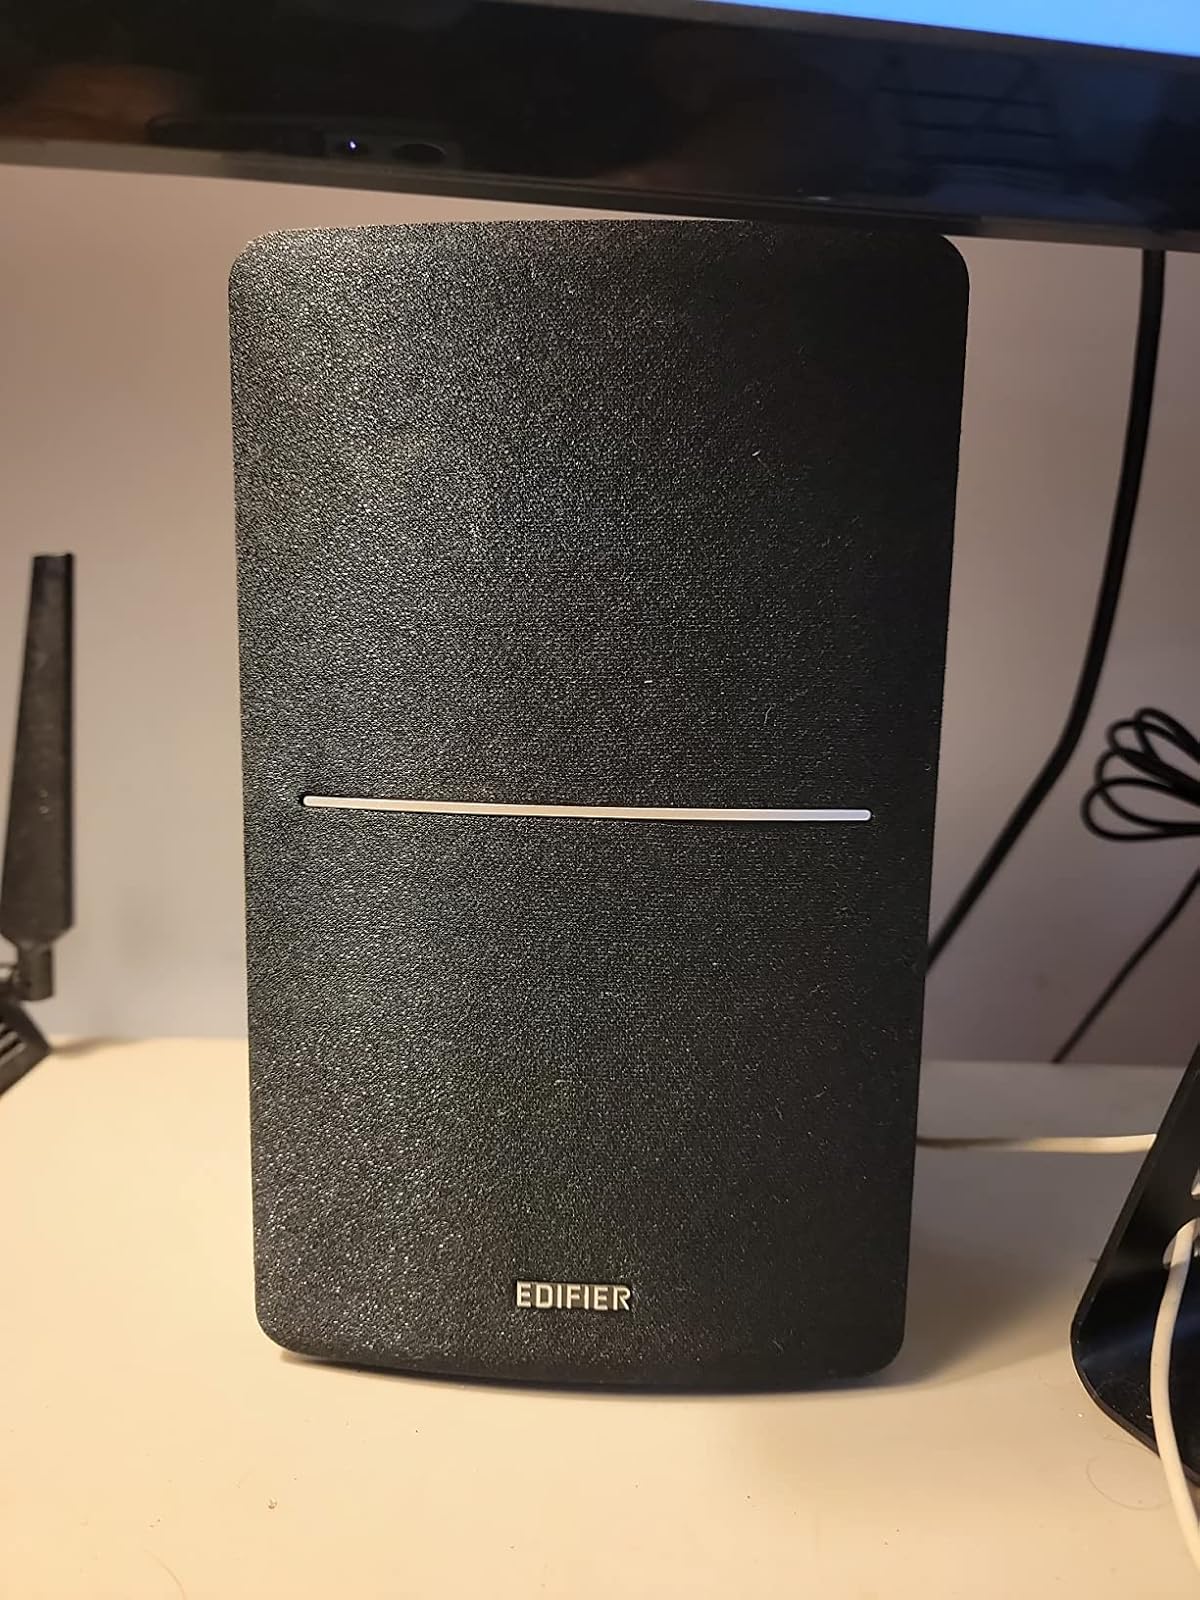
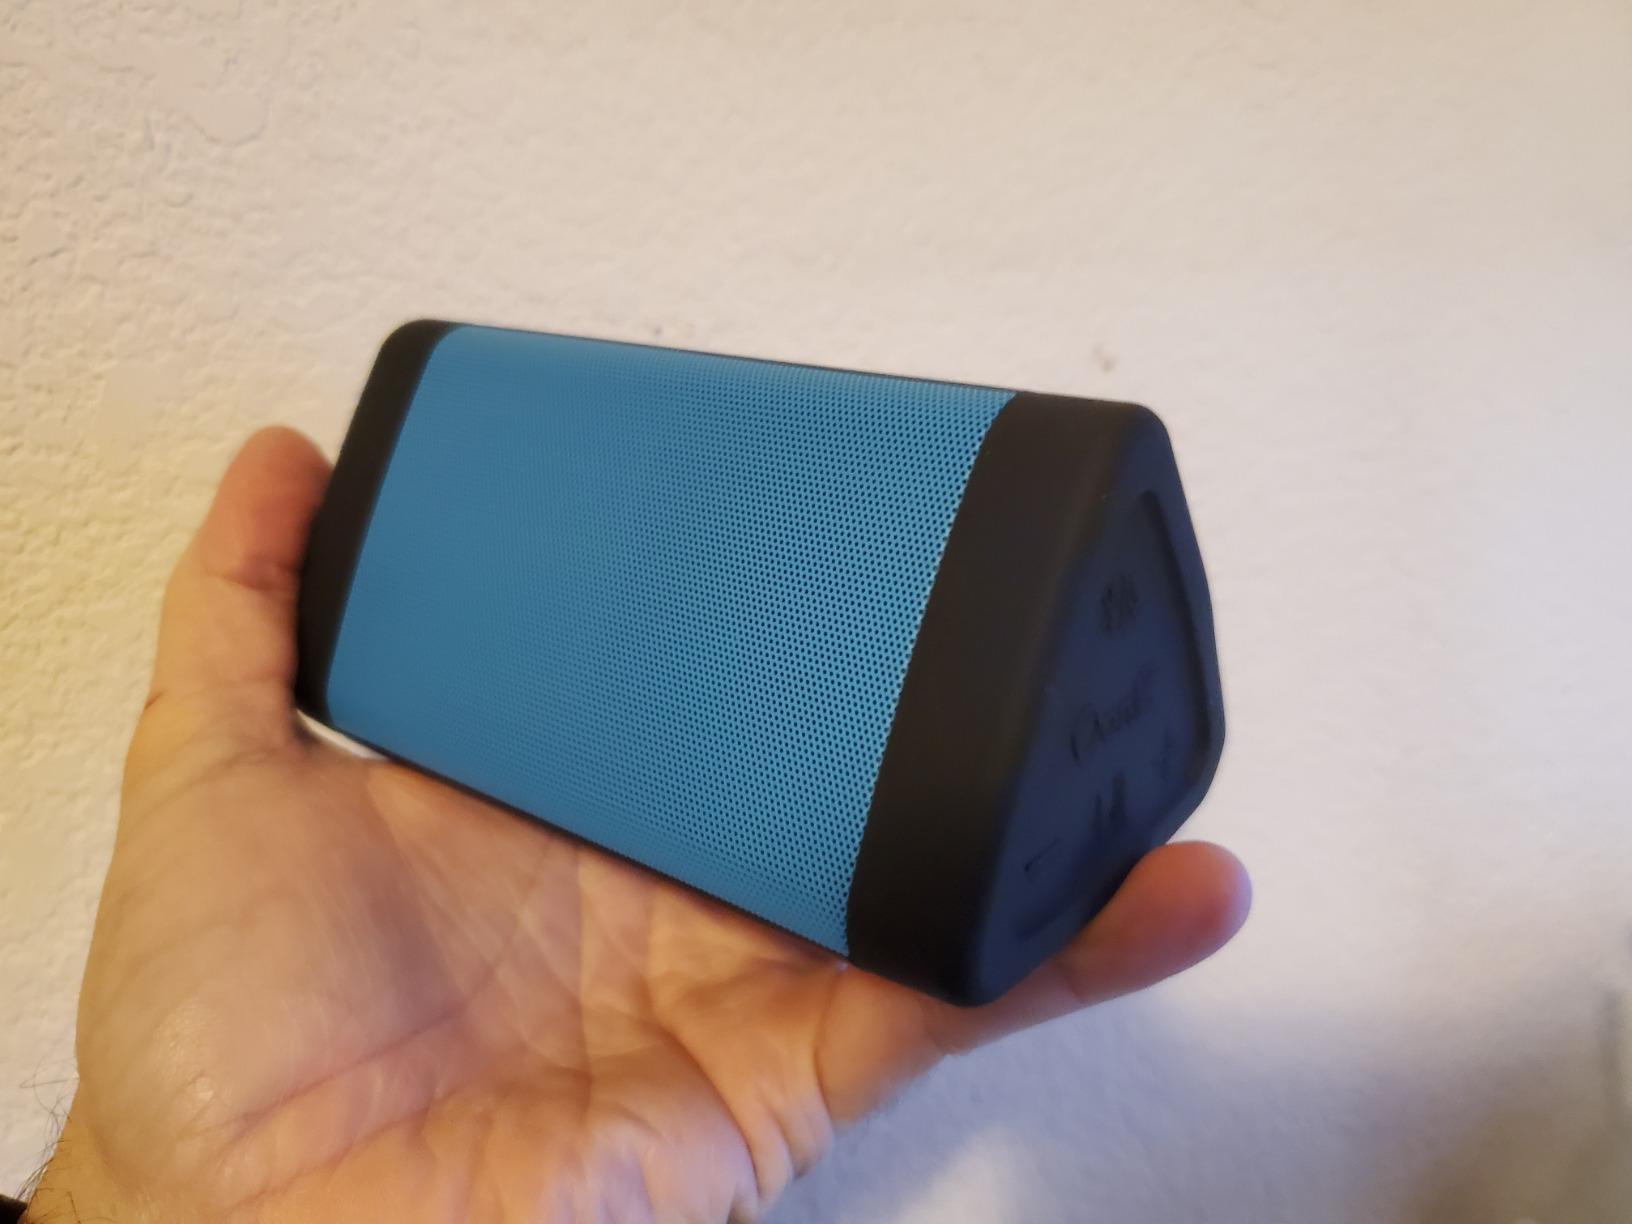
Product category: speaker
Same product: no